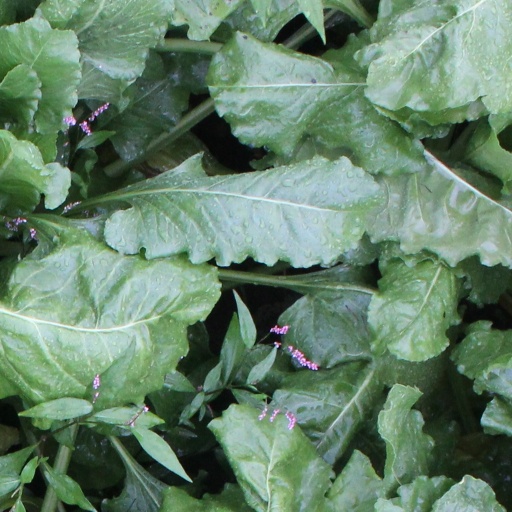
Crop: sugar beet